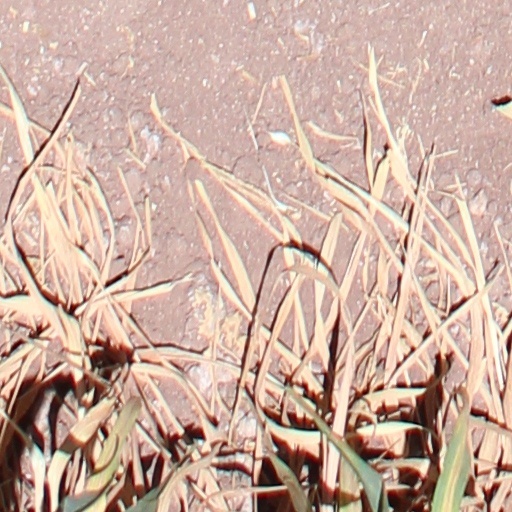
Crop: wheat